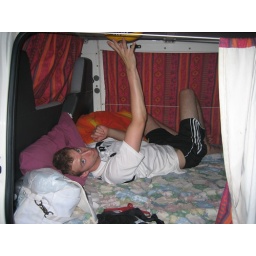
no ball games in the van lol